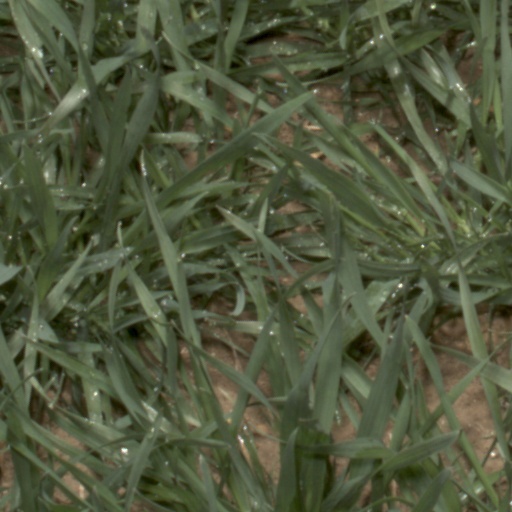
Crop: wheat